Closer (baseball)

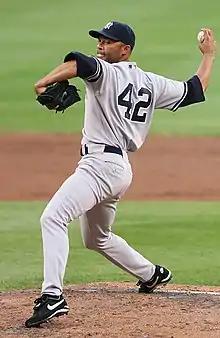
A right-handed Hispanic baseball pitcher, wearing a grey uniform with the lettering "NEW YORK" across it, with his body facing the right as he prepares to throw a baseball.

In baseball, a closing pitcher, more frequently referred to as a closer (abbreviated CL), is a relief pitcher who specializes in getting the final outs in a close game when his team is leading. The role is often assigned to a team's best reliever. Before the 1990s, pitchers in similar roles were referred to as a fireman and stopper. A small number of closers have won the Cy Young Award. Nine closers have been inducted into the Baseball Hall of Fame: Dennis Eckersley, Rollie Fingers, Goose Gossage, Trevor Hoffman, Mariano Rivera, Lee Smith, Bruce Sutter, Billy Wagner, and Hoyt Wilhelm.